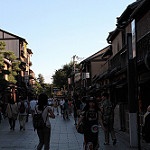
Scene: Outdoor